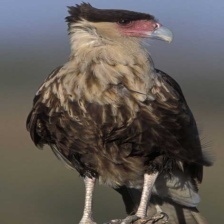
Species: CRESTED CARACARA
Scientific name: CARACARA CHERIWAY